Supreme (character)

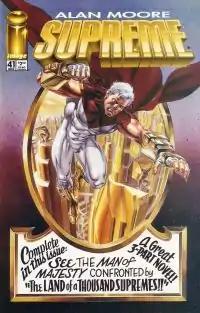
Cover art for "Supreme" #41 (after "Superman" #1), the start of Alan Moore's run; art by Jerry Ordway

Rob Liefeld asked Alan Moore to write for Supreme. Moore agreed on the condition that he could reinvent the character since he felt that the comic was "not very good." Beginning with issue #41 of "Supreme" in 1996, Moore began retooling the character, with each issue containing commentary on storytelling, comics history in general and Superman in particular. Moore's approach drew on his fondness for the innovative and self-contained and clichéd storytelling found in editor Mort Weisinger's Silver Age Superman stories. Prior to DC Comics' landmark maxiseries event "Crisis on Infinite Earths", Moore wrote the "final" Silver Age Superman story ("") for editor Julius Schwartz, with SA stalwart artists Curt Swan and Murphy Anderson (Anderson was also referenced in Moore's Image-published homage to Marvel's tales, "1963").